Sky position (RA, Dec in degrees): 233.824, -2.226
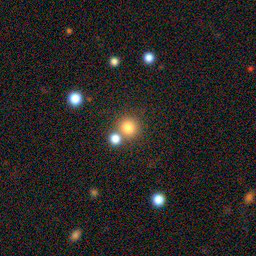
Galaxy morphology: Round Smooth Galaxies